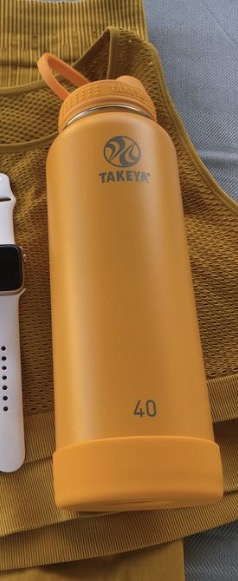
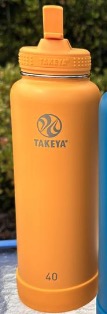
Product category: misc
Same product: yes